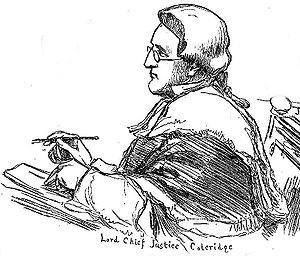
Le droit anglais est le système juridique qui prévaut en Angleterre et au Pays de Galles.